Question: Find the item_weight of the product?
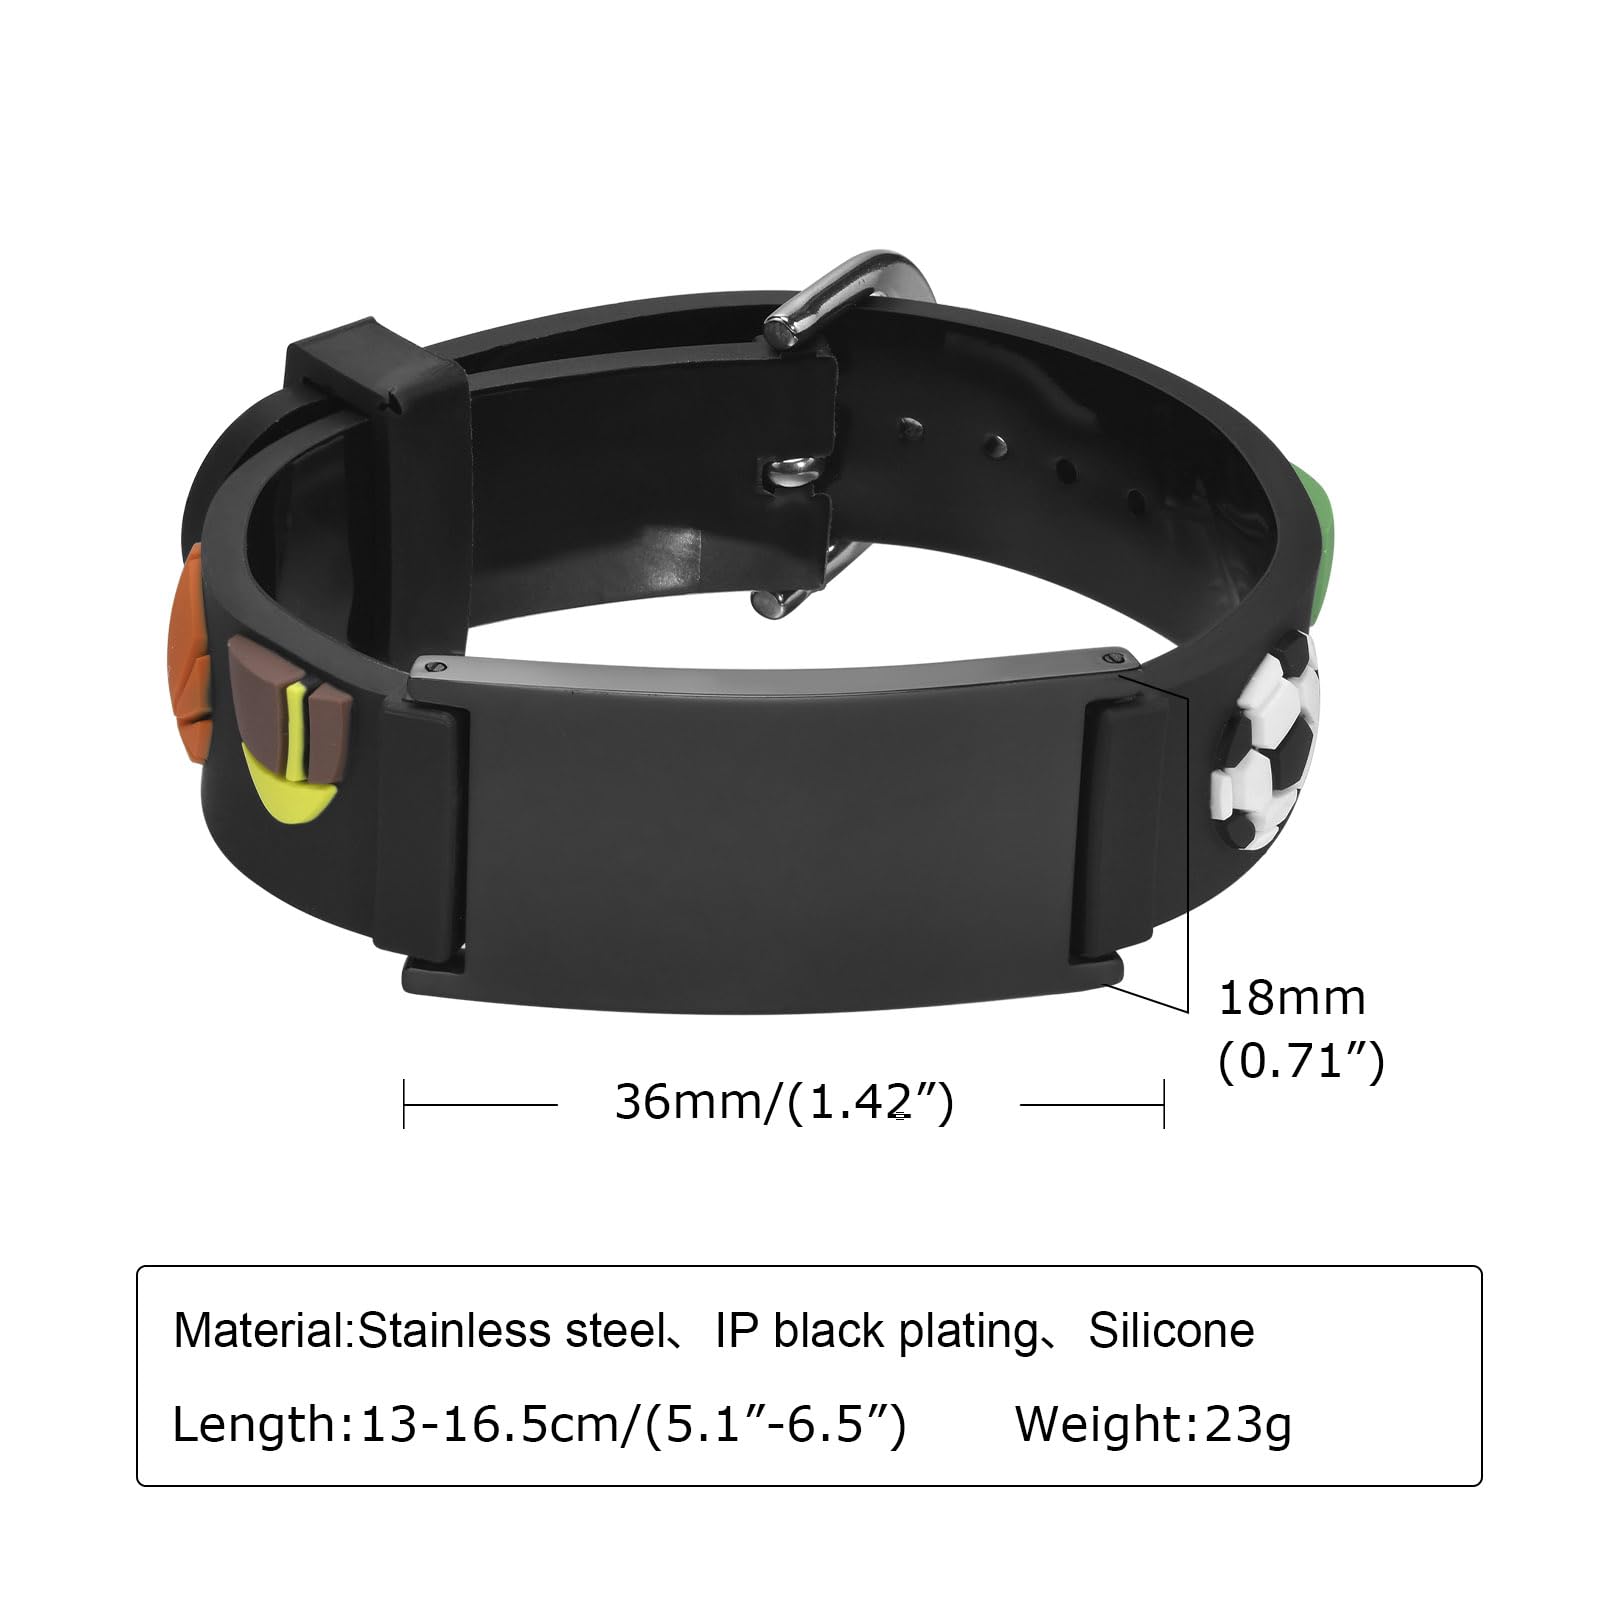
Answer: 23.0 gram